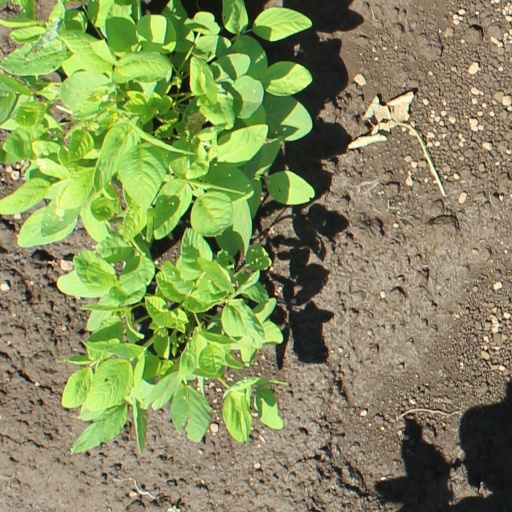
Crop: soybean